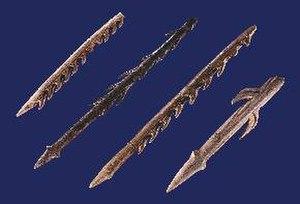
Reproduction autorisée
Cette liste rassemble aussi bien des préhistoriens, qui sont des archéologues étudiant la Préhistoire, que des paléoanthropologues, qui sont des paléontologues étudiant les fossiles humains ou pré-humains.